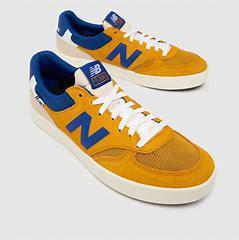
Brand: New
Model: Balance New Balance 300